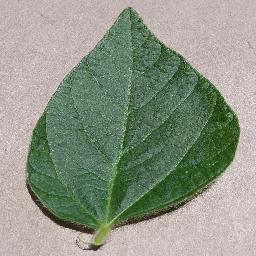
Label: Soybean___healthy